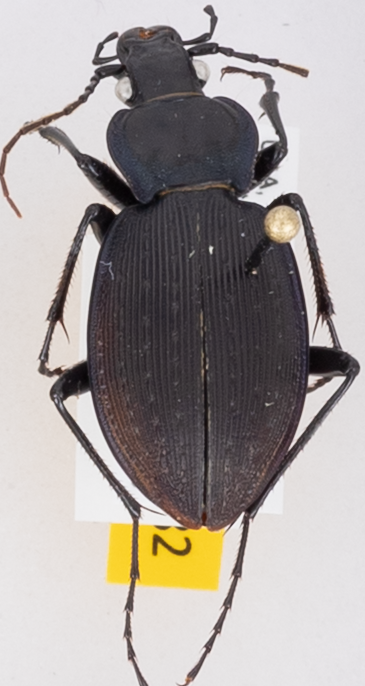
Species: Carabus goryi
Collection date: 2017-04-18
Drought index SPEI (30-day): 0.096
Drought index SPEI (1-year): -1.45
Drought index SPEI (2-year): -1.01